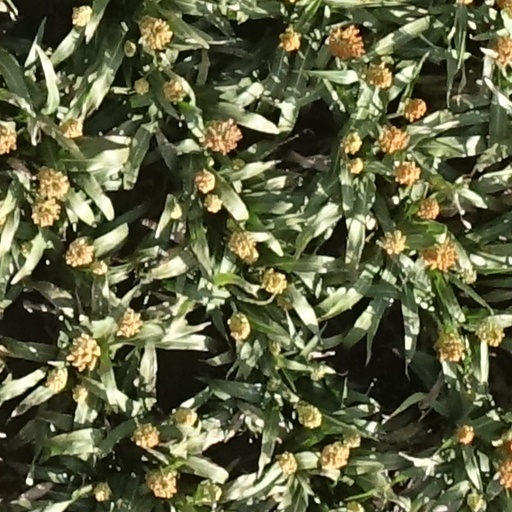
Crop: sorghum